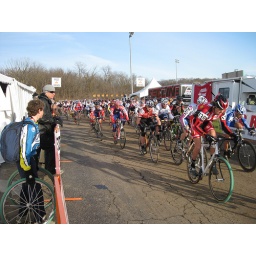
Gunnar (l): (orange SoBe jersey).  Card (r): (black helmet near the red banner on the white truck).  Photo: SoloGoat